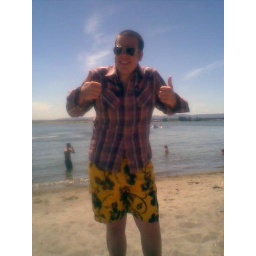
A picture from my friends camera phone at the beach with a bunch of people in 2007.